Live 8 concert, Philadelphia

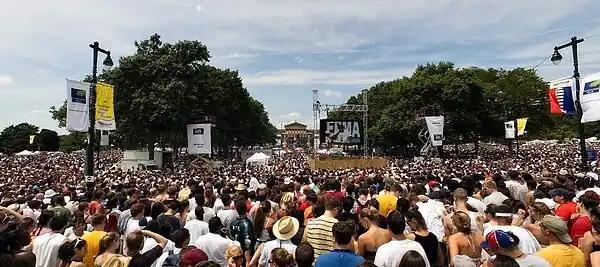
View of Live 8 crowd along the Benjamin Franklin Parkway

On 2 July 2005, a Live 8 concert was held in Philadelphia, Pennsylvania, United States, in front of the Philadelphia Museum of Art, with a densely packed audience stretched out for one mile along the Benjamin Franklin Parkway. The event was organized by the ONE Campaign.